Kleppur

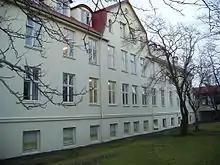
Kleppur, the main building's backside.

At the time of the hospital's founding, mental illness was a big issue. Mentally ill individuals were commonly mistreated and their quality of living was worse than that of healthy people. The year 1901, a census was done to count the number of mentally ill individuals in the country. The census found 133 mentally ill individuals, 124 of which lived in rural areas.